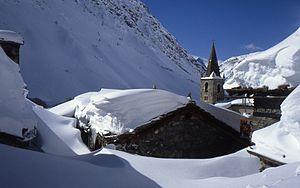
Bonneval-sur-Arc
Bonneval-sur-Arc est une commune française située dans le département de la Savoie, en région Auvergne-Rhône-Alpes.
Cet article recense les localités qui adhèrent à l'association Les Plus Beaux Villages de France.